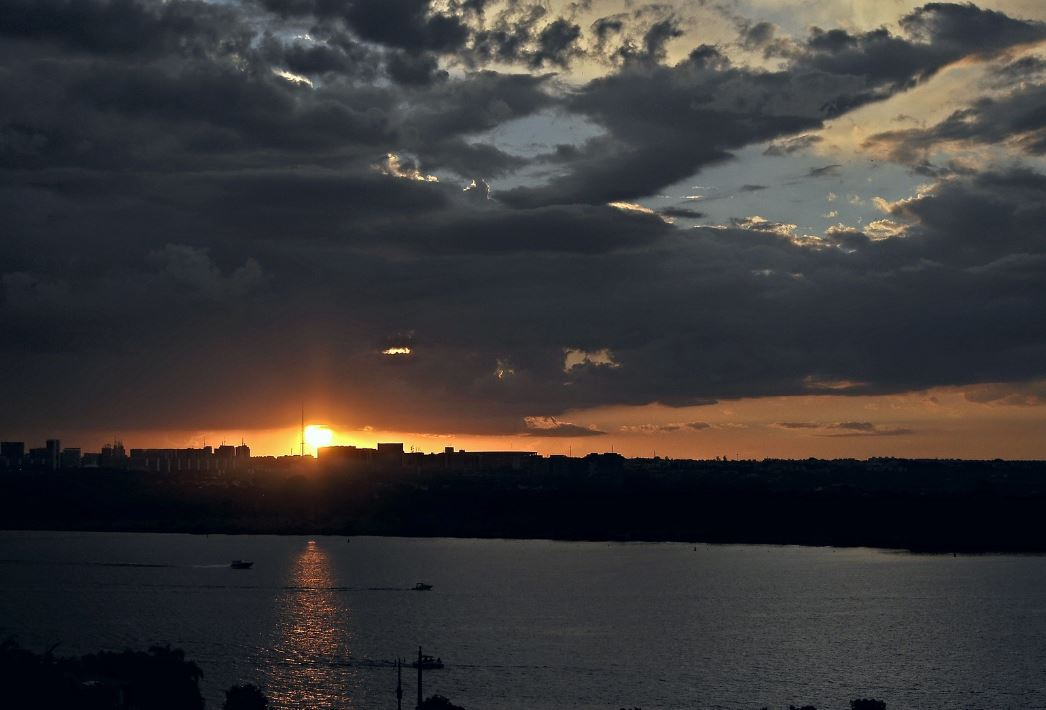
Fire: no
Smoke: no